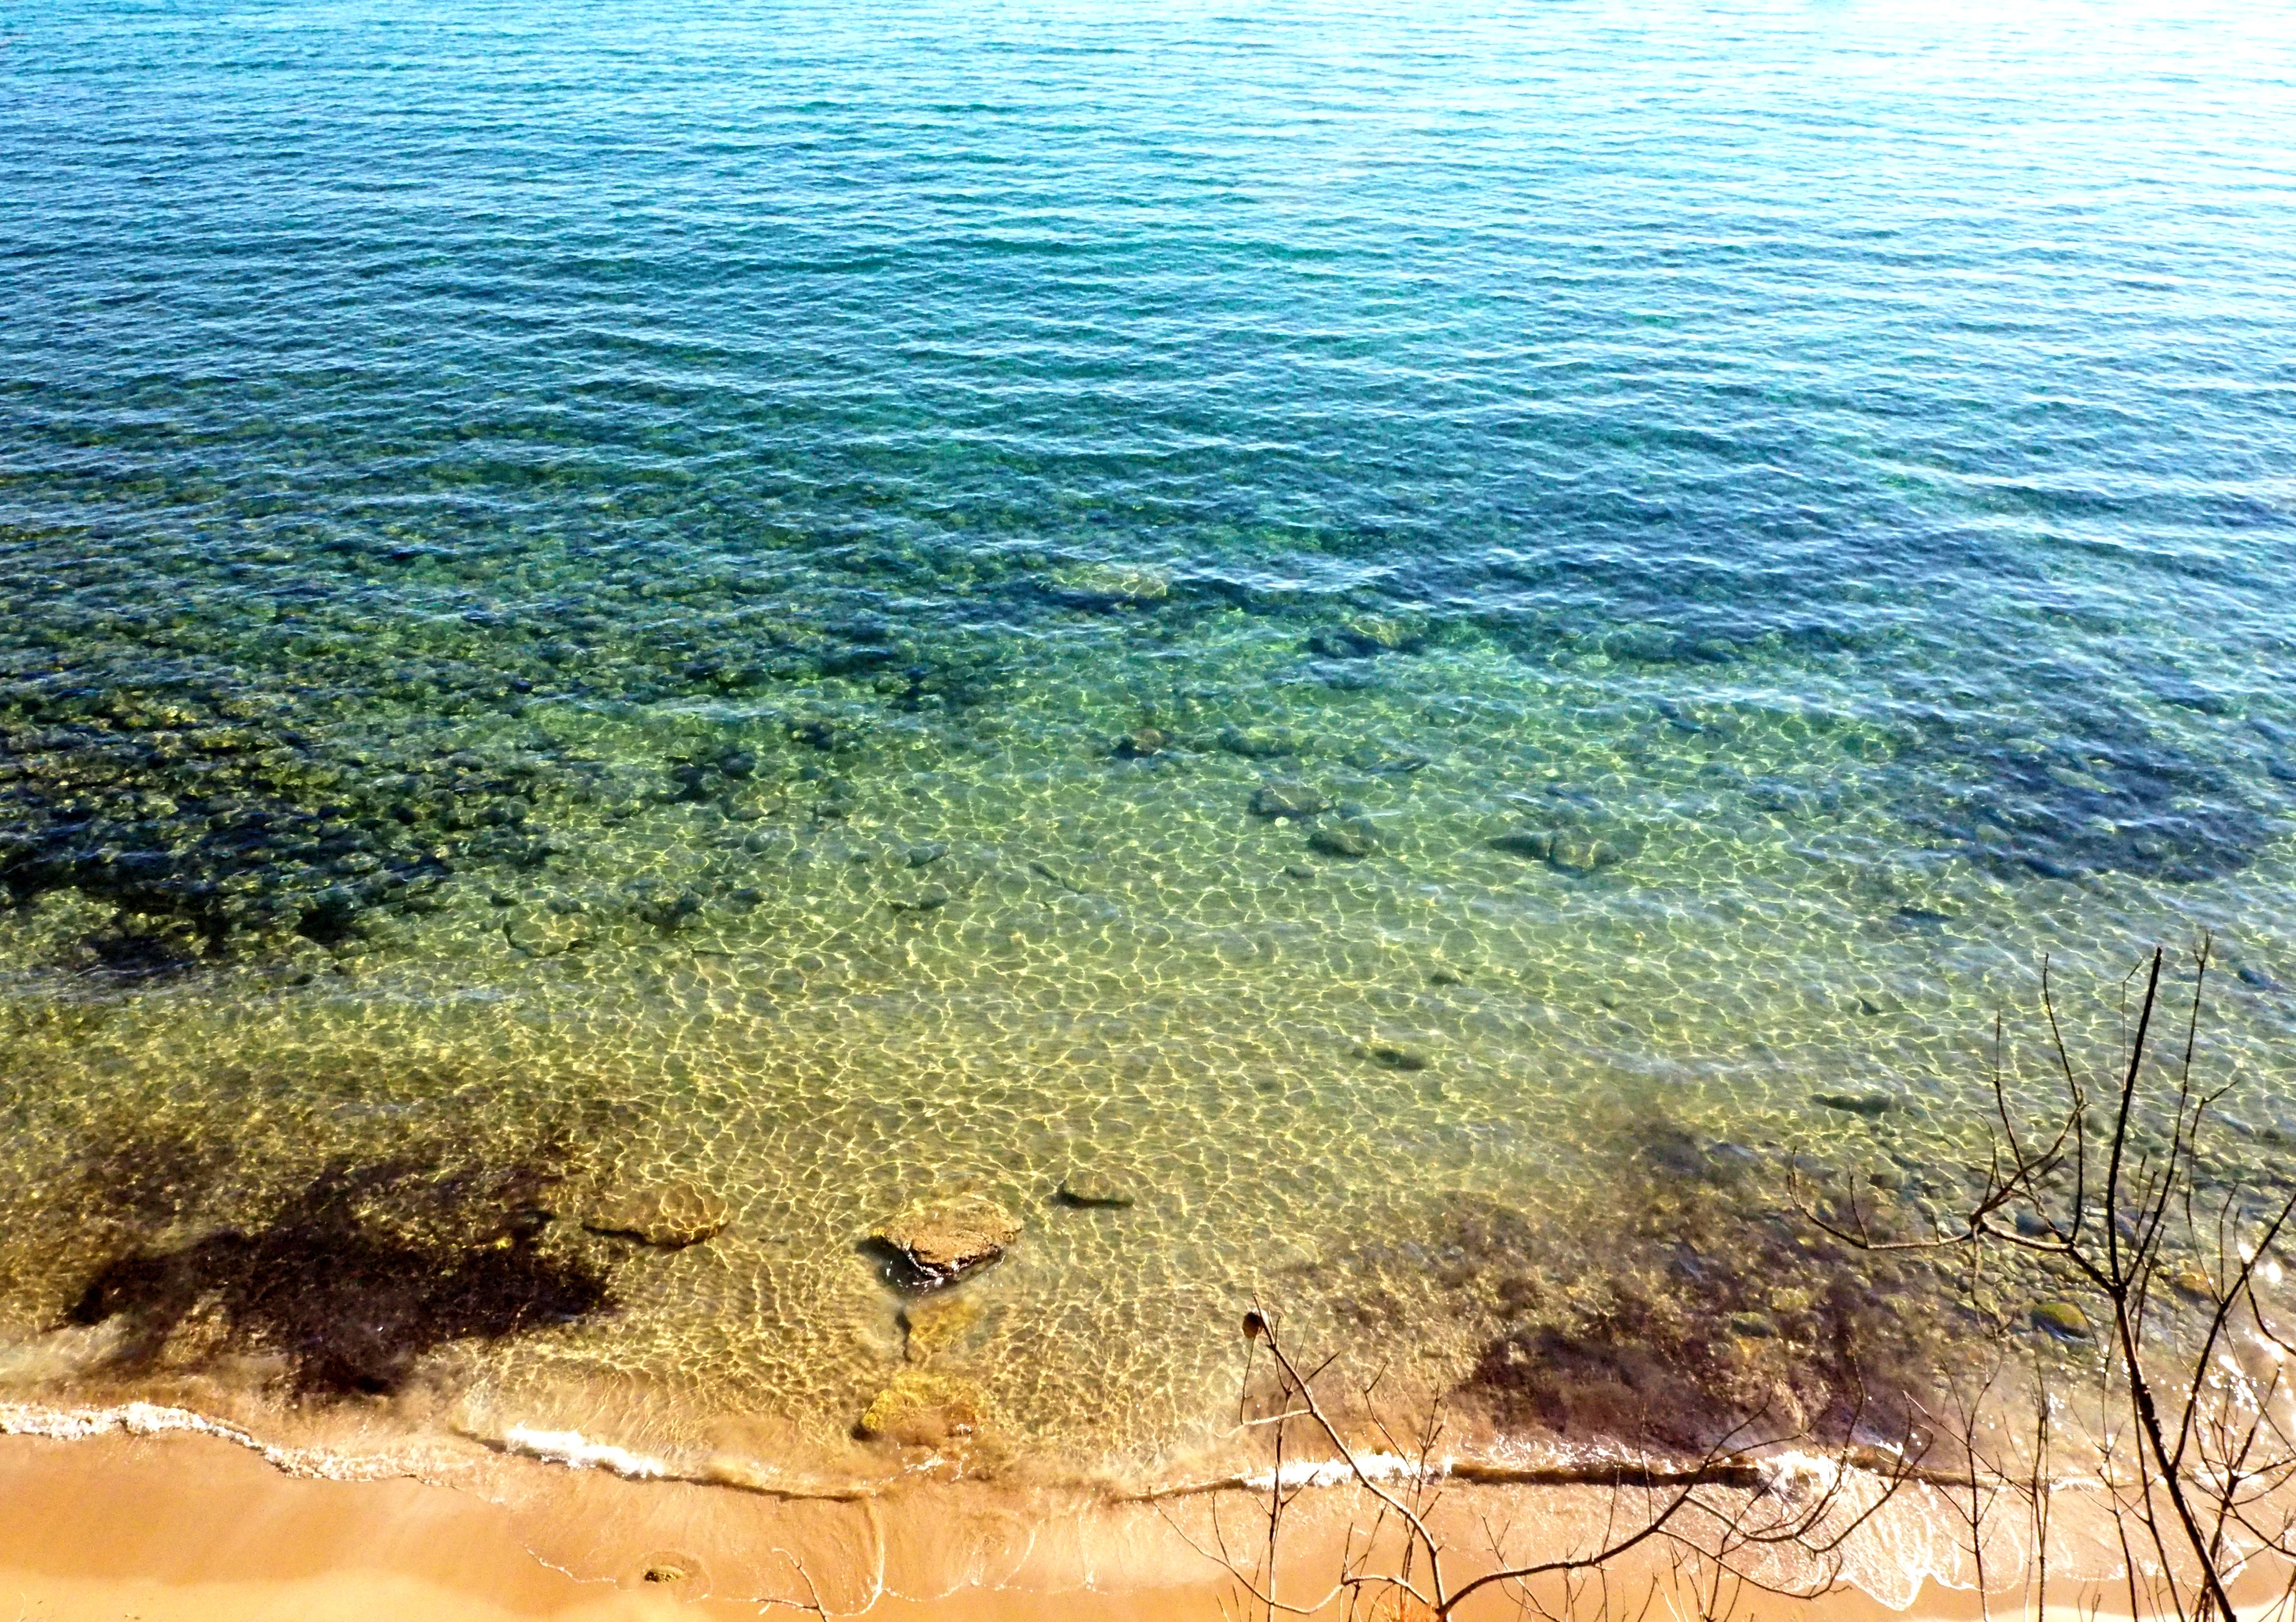
sea, coast, sand, ocean, shore, wave, material, body of water, habitat, natural environment